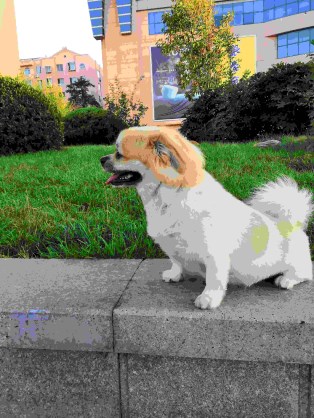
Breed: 480-n000125-Pekinese